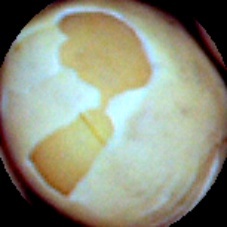
Label: Skin-damaged